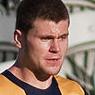
Age: 20